Okukor

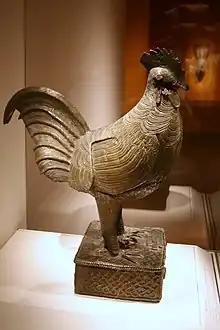
Similar example in the National Museum of African Art in Washington DC

Okukor is the name given to a bronze statue of a cock from West Africa, held by Jesus College, Cambridge, from 1905 to 2021. One of the Benin Bronzes, it was taken from the Kingdom of Benin during the Benin Expedition of 1897, a punitive expedition dispatched to punish the Oba of Benin after a Royal Niger Company delegation was ambushed and killed. It became controversial in 2016 as an example of looted art, with demands that the statue be repatriated back to Nigeria. It was transferred to Ewuare II, Oba of Benin, and Nigeria's National Commission for Museums and Monuments by Jesus College in 2021.